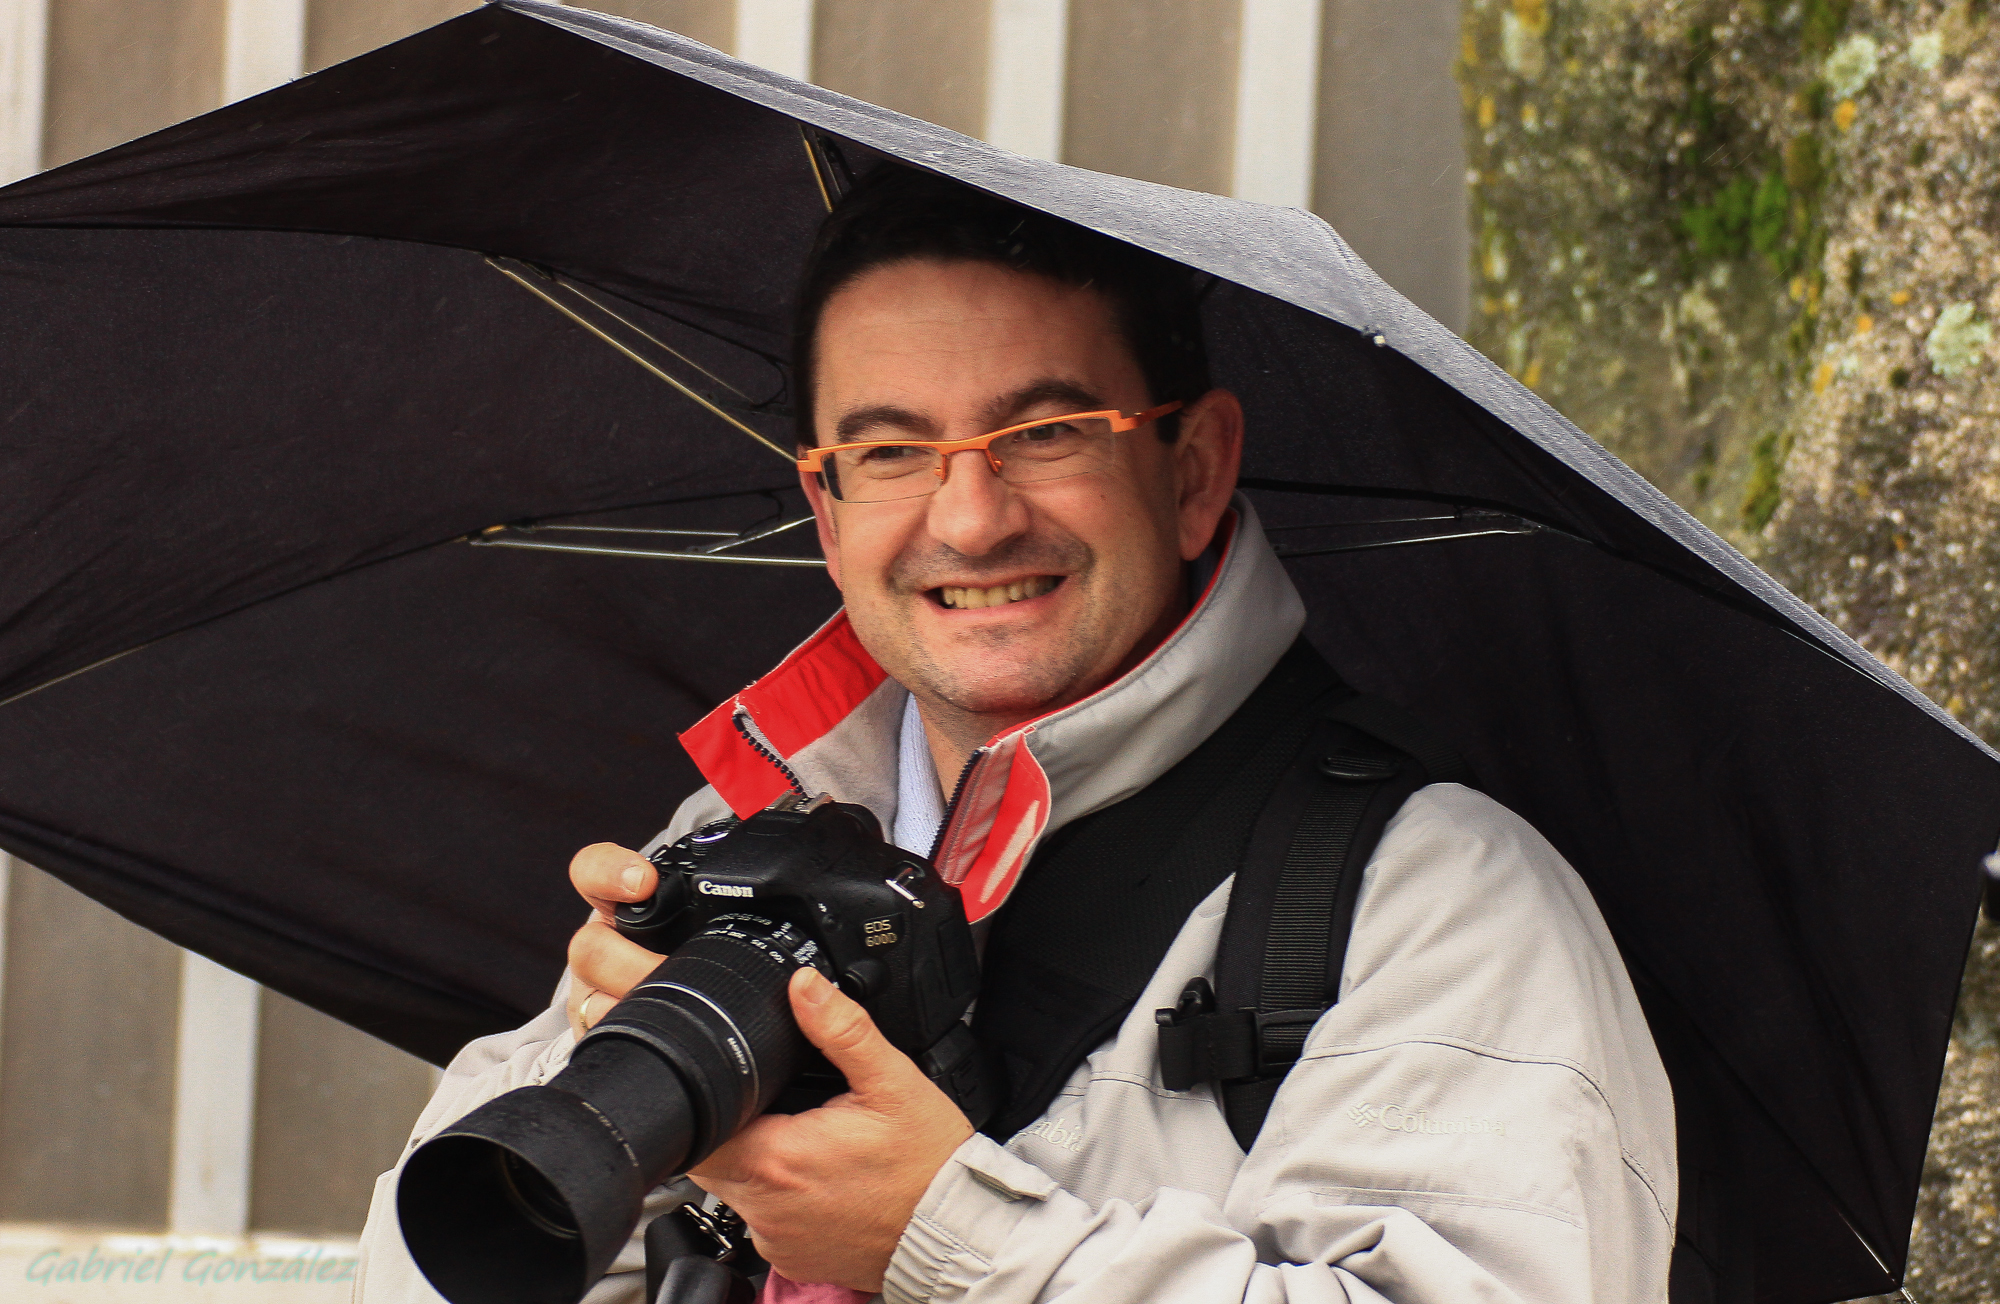
man, graduation, xovesphoto, gphoto, cursodefotograf a